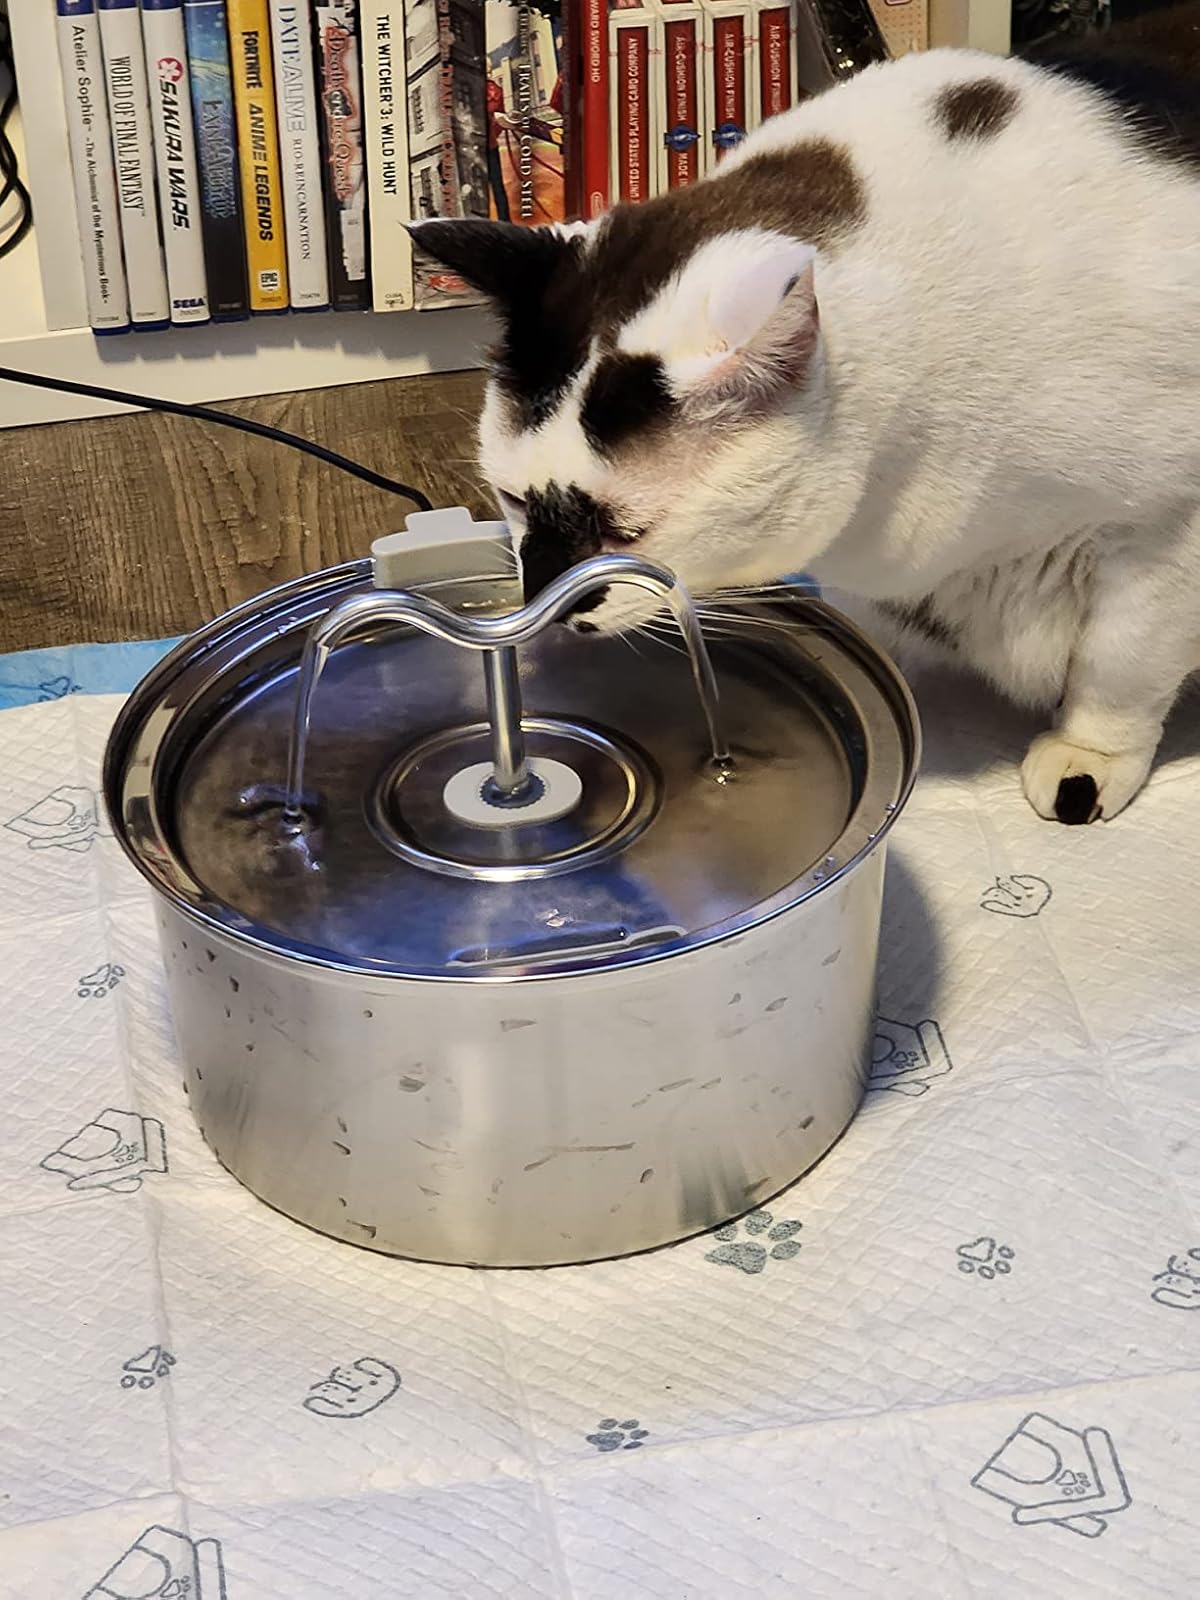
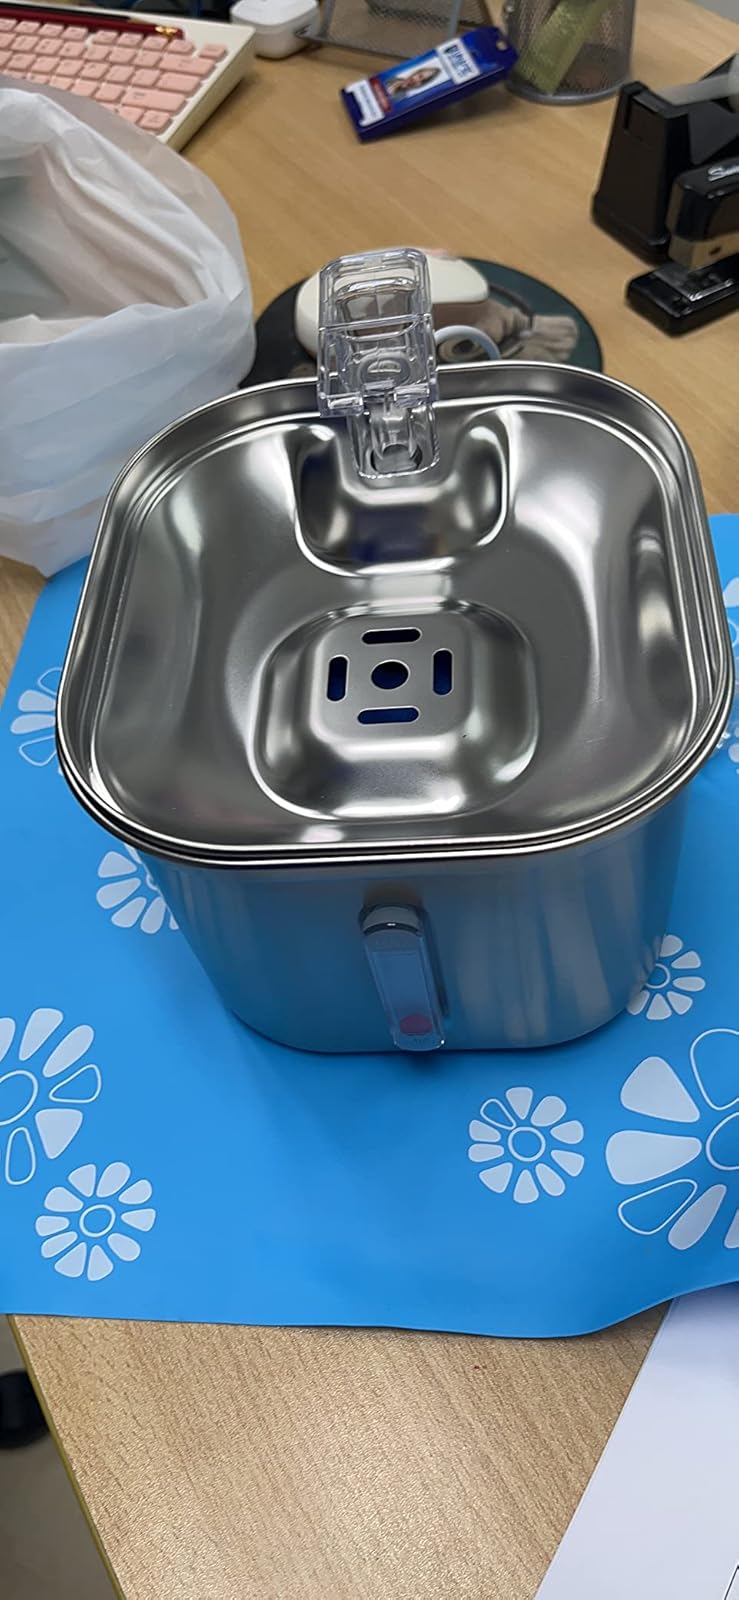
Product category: items_bowl
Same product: no